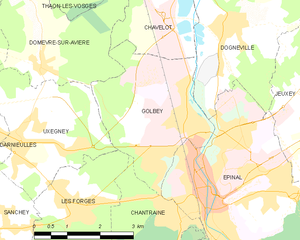
Carte des communes françaises Golbey
Golbey est une commune française située dans le département des Vosges, en Lorraine. La commune fait aujourd'hui partie de la région administrative Grand Est.